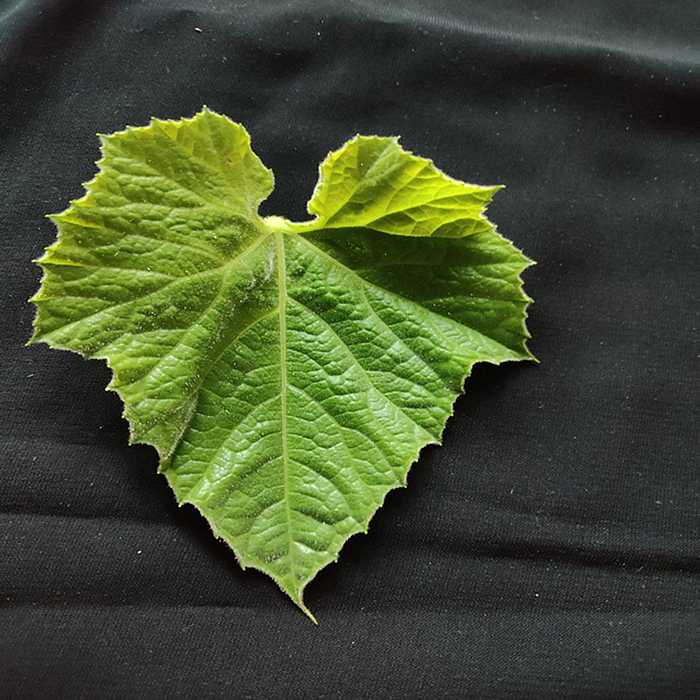
Plant: Bottle gourd
Label: Fresh leaf